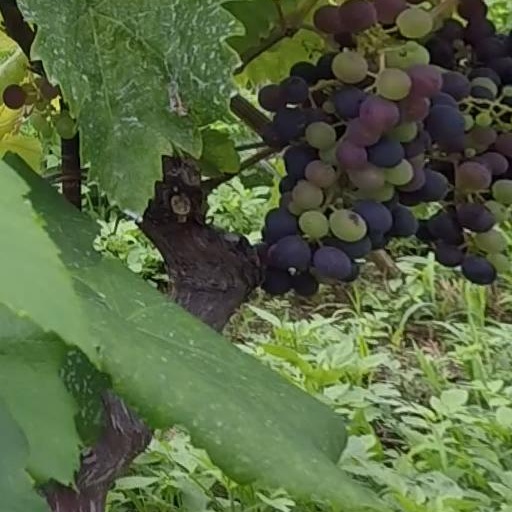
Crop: grape